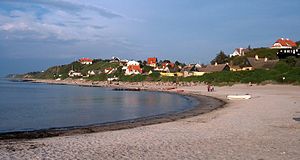
Tisvilde
Tisvilde er en kyst- og sommerhusby i Nordsjælland med 1.560 indbyggere. Tisvilde er beliggende i Tibirke Sogn ved Kattegat to kilometer syd for Holløselund, ni kilometer nordvest for Helsinge og 24 kilometer nordvest for Hillerød. Byen tilhører Gribskov Kommune og er beliggende i Region Hovedstaden.